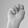
ASL letter: N